Fudge Farm

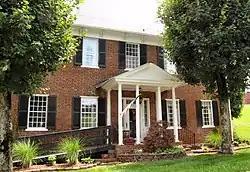

Fudge Farm is a historical farmhouse and property located just east of Surgoinsville, Tennessee, United States. An I-house, it was completed around 1851 and was built by slave labor for local planter Conrad Fudge, who had recently moved to the area from Virginia. Fudge Farm is still in use and privately owned. Aside from the house, the property also has a stock barn, a granary, smokehouse and a well house.